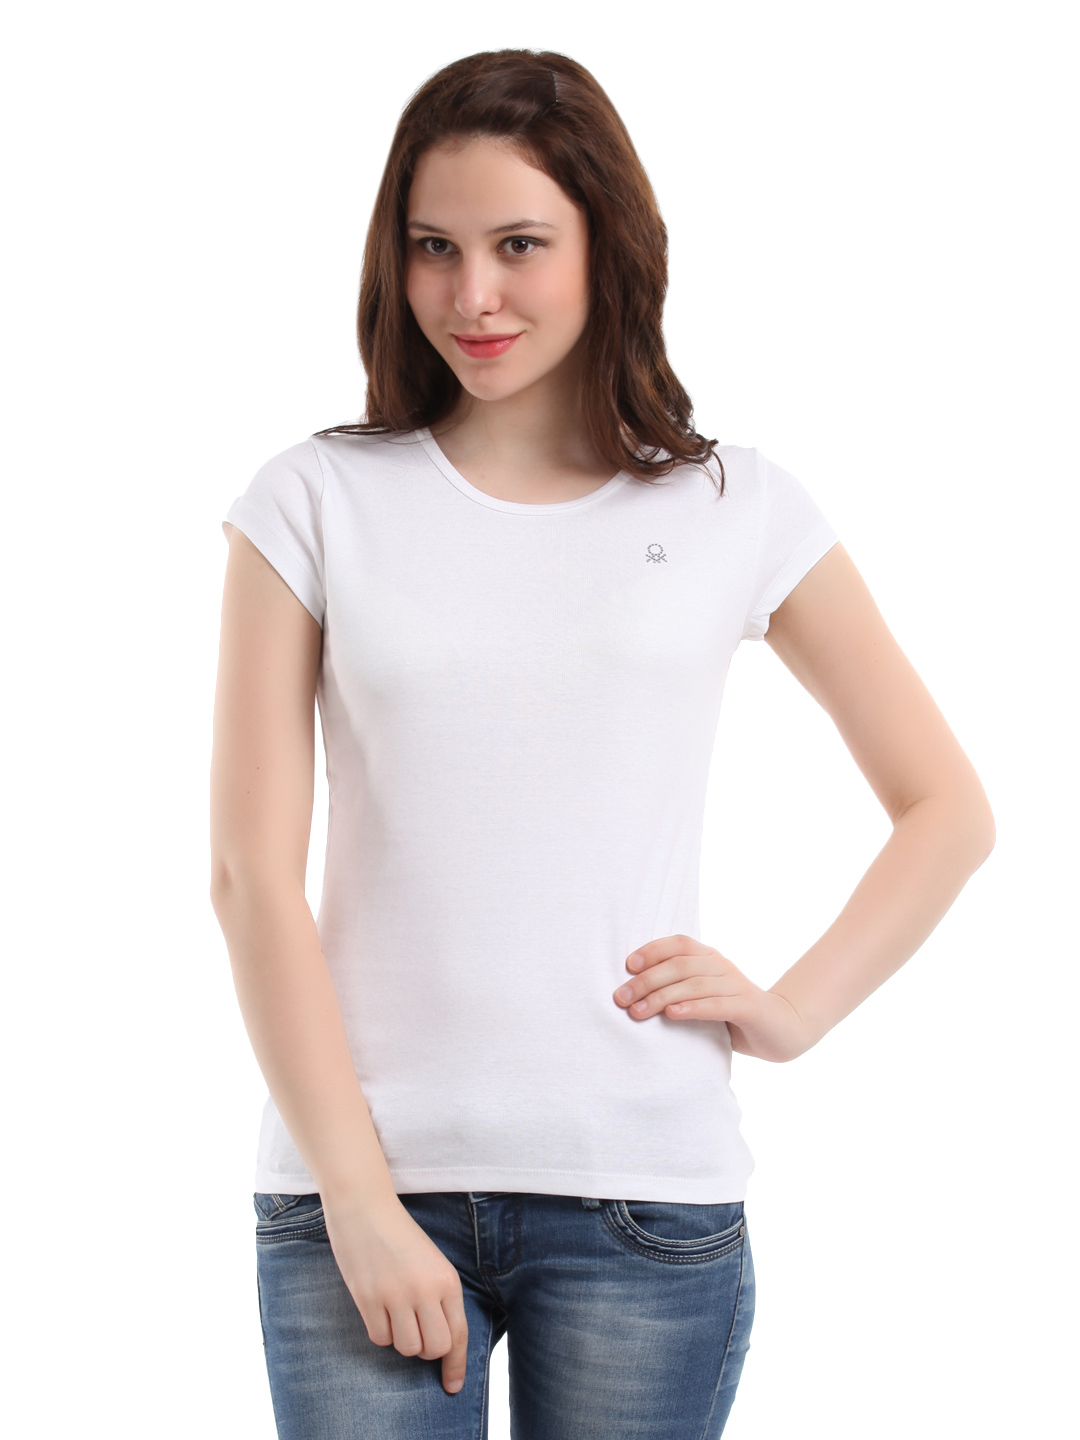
United Colors of Benetton Women White Top
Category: Apparel / Topwear / Tops
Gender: Women
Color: White
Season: Fall 2011
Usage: Casual